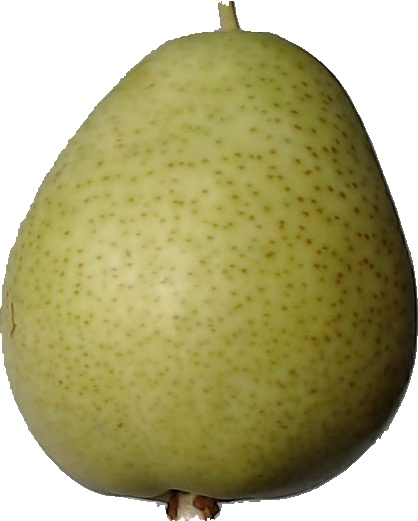
Label: pear_1